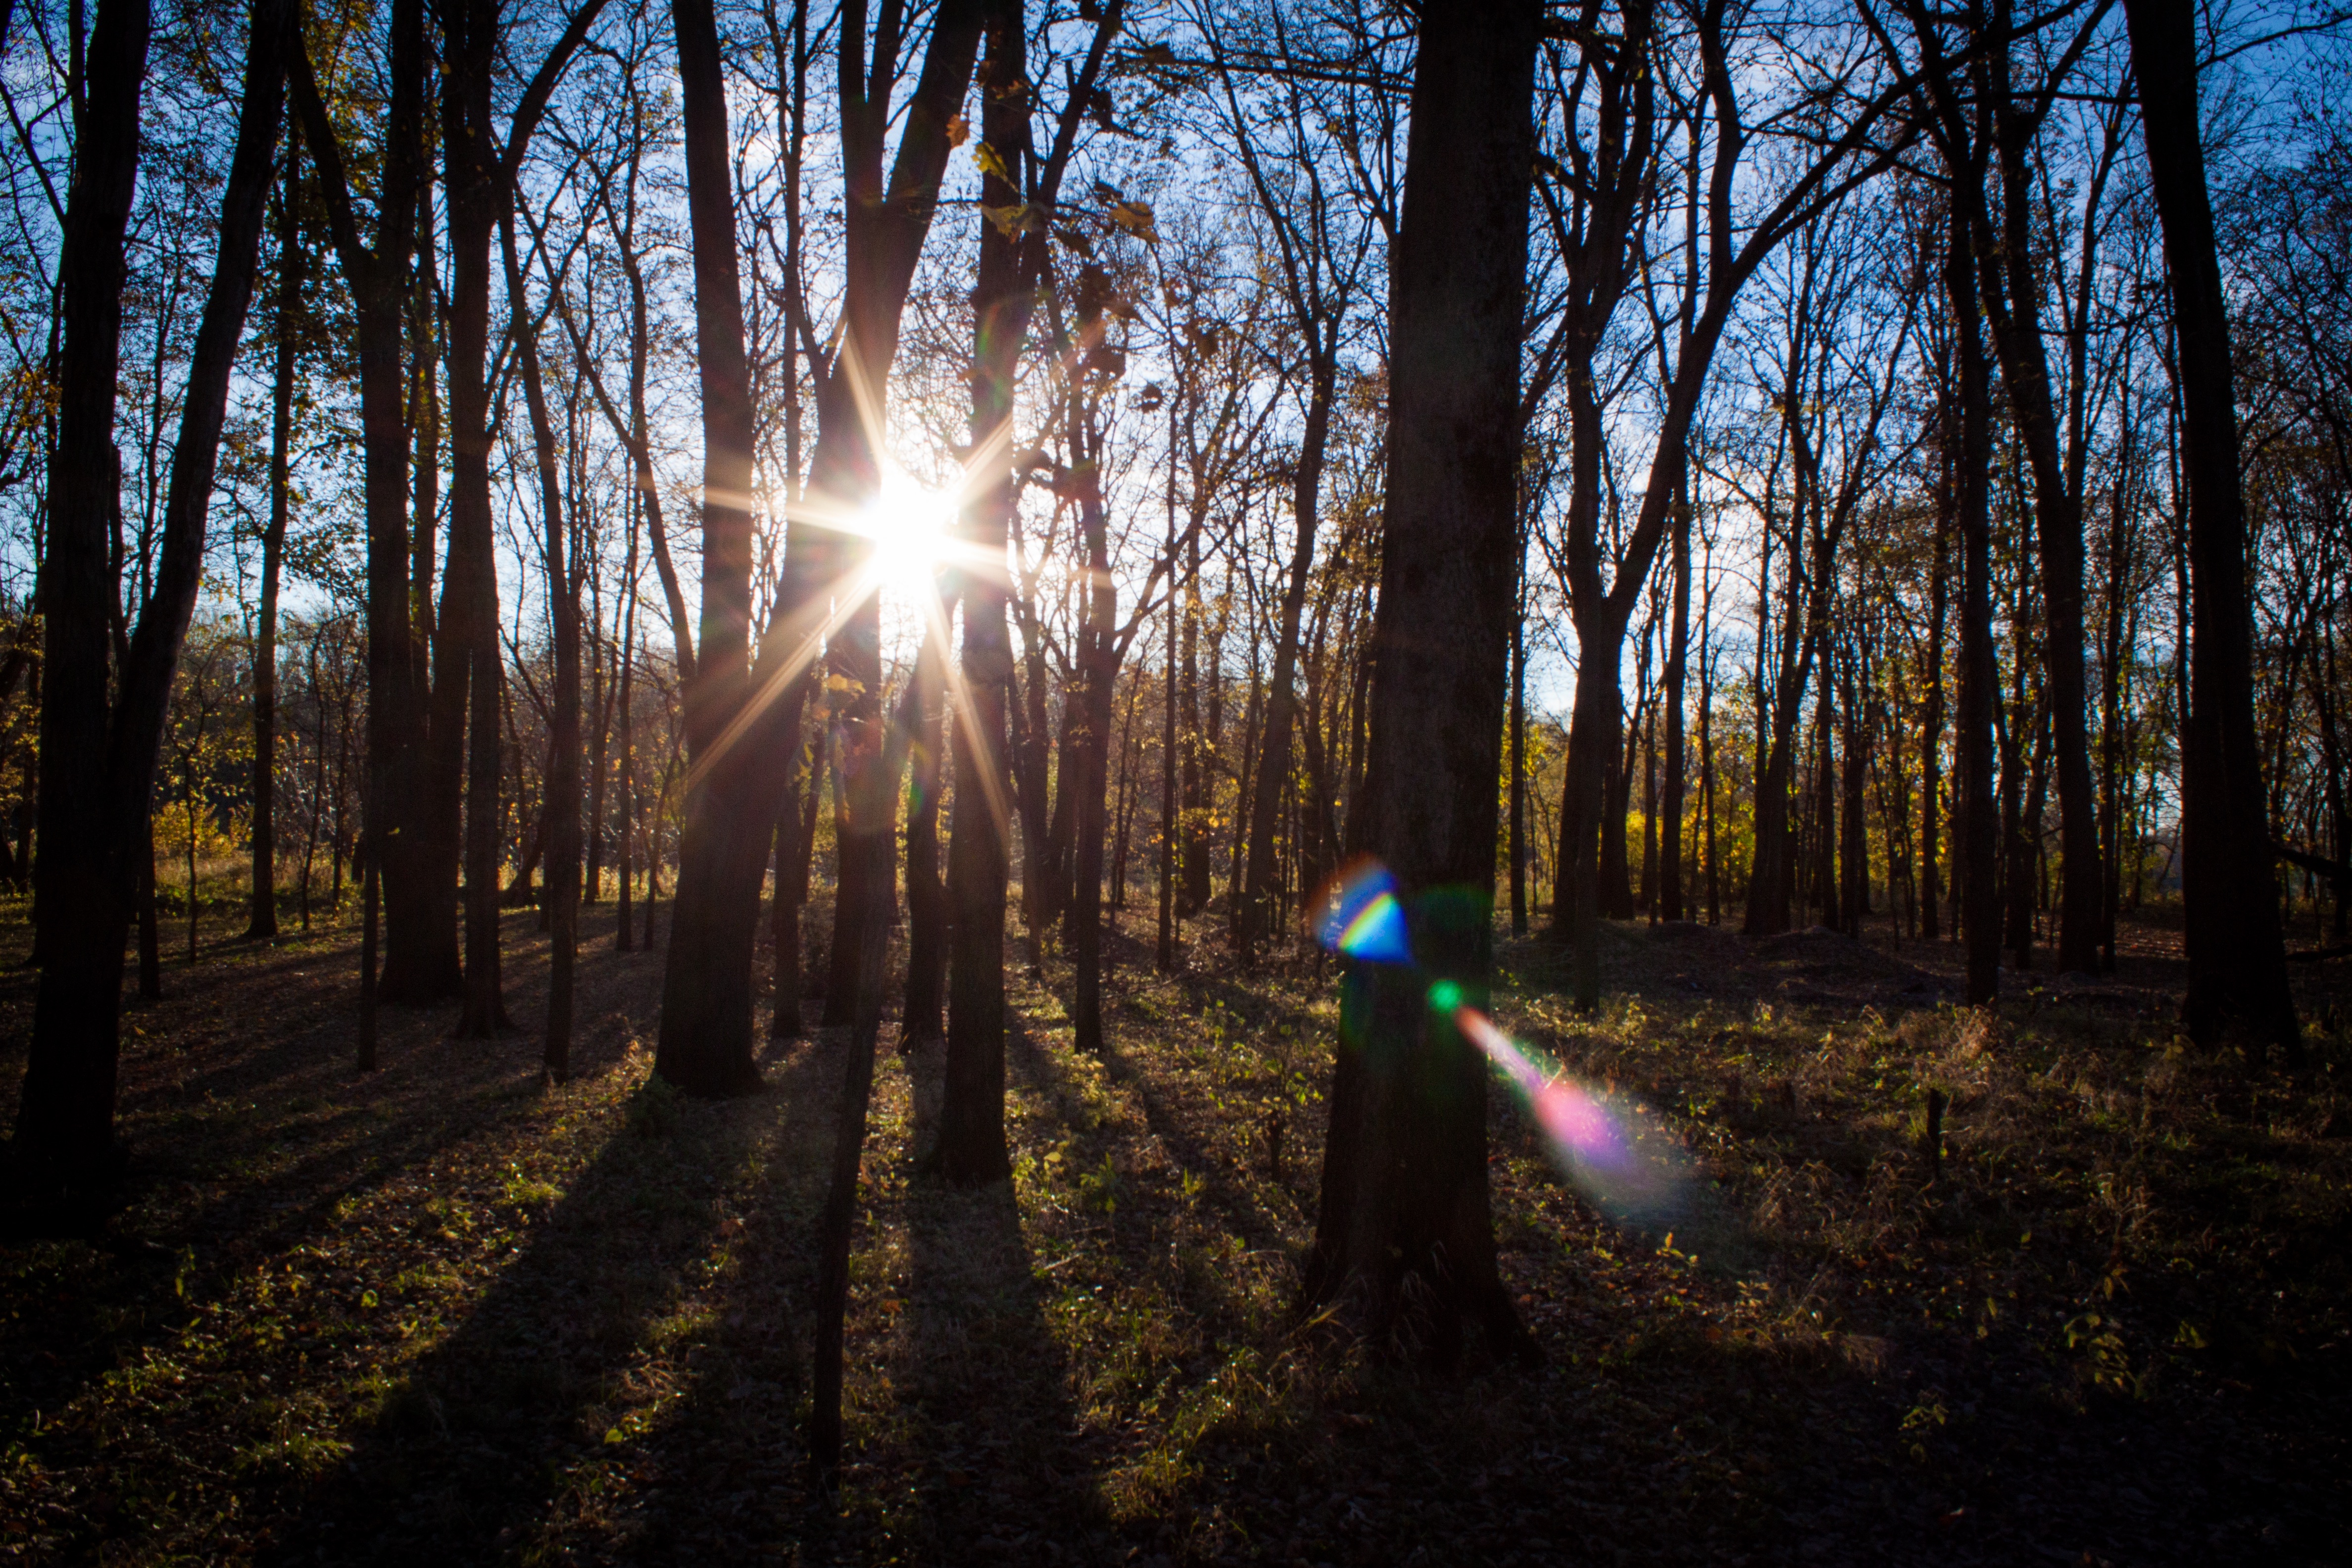
tree, nature, forest, light, sunlight, morning, leaf, autumn, darkness, season, woodland, habitat, ecosystem, screenshot, natural environment, atmospheric phenomenon, woody plant